Vincent's theorem

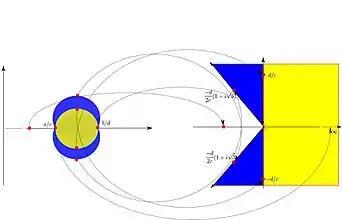
Obreschkoff's formula_17 sector and his famous eight-shaped figure (of circles).

From the above it becomes obvious that if a polynomial has a single positive root inside the eight-shaped figure and all other roots are outside of it, it presents one sign variation in the sequence of its coefficients. This also guarantees the termination of the process.